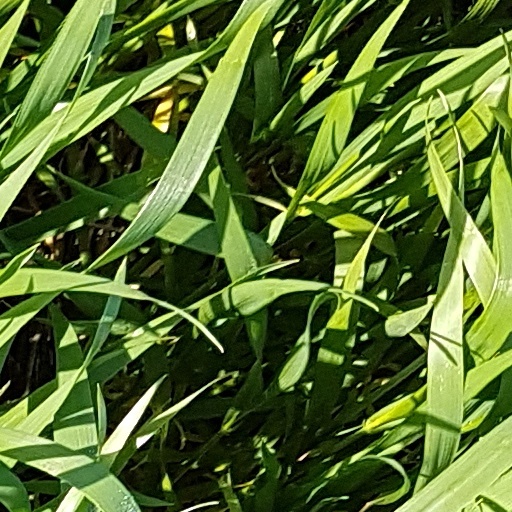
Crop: wheat